Guru Somasundaram

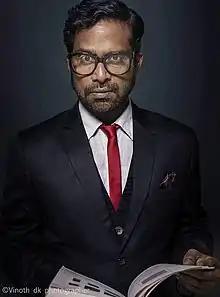
Somasundaram during a photoshoot

Guru Somasundaram is an Indian actor who works in the Tamil and Malayalam film industries. He made his debut in "Aaranya Kaandam" (2011) winning critical acclaim for his role, before also appearing in the Tamil action film "Pandiya Naadu" (2013), "Jigarthanda" (2014) and "Joker" (2016). He rose to fame for playing the role of Shibu, a super villain in the 2021 Netflix Malayalam film, "Minnal Murali".